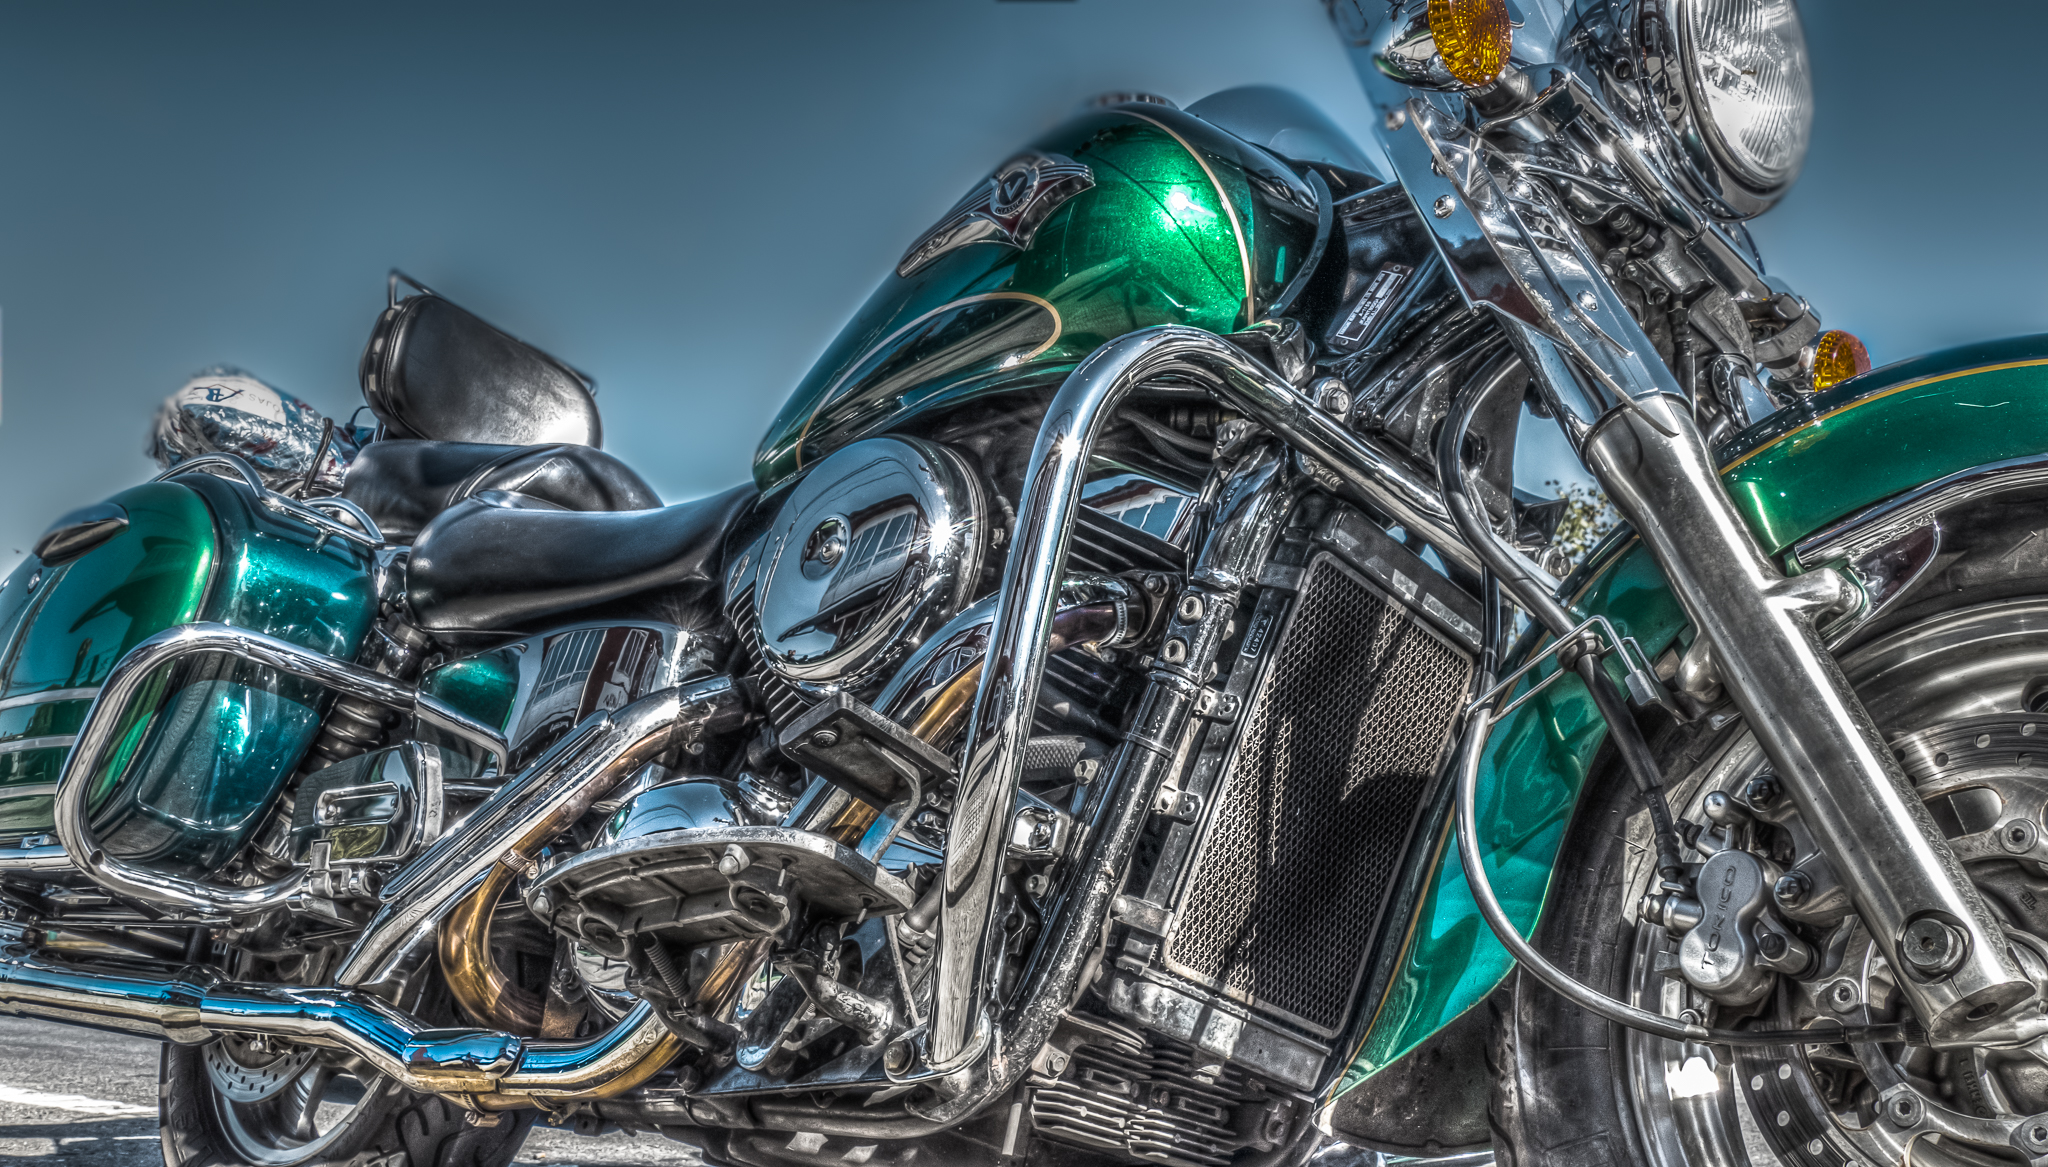
glass, vehicle, motorcycle, hdr, engine, chopper, lumixfz1000, fz1000, motorcycles, ggl1, xovesphoto, varios, some, panasoniclumixfz1000, motos, cruiser, motorcycling, land vehicle